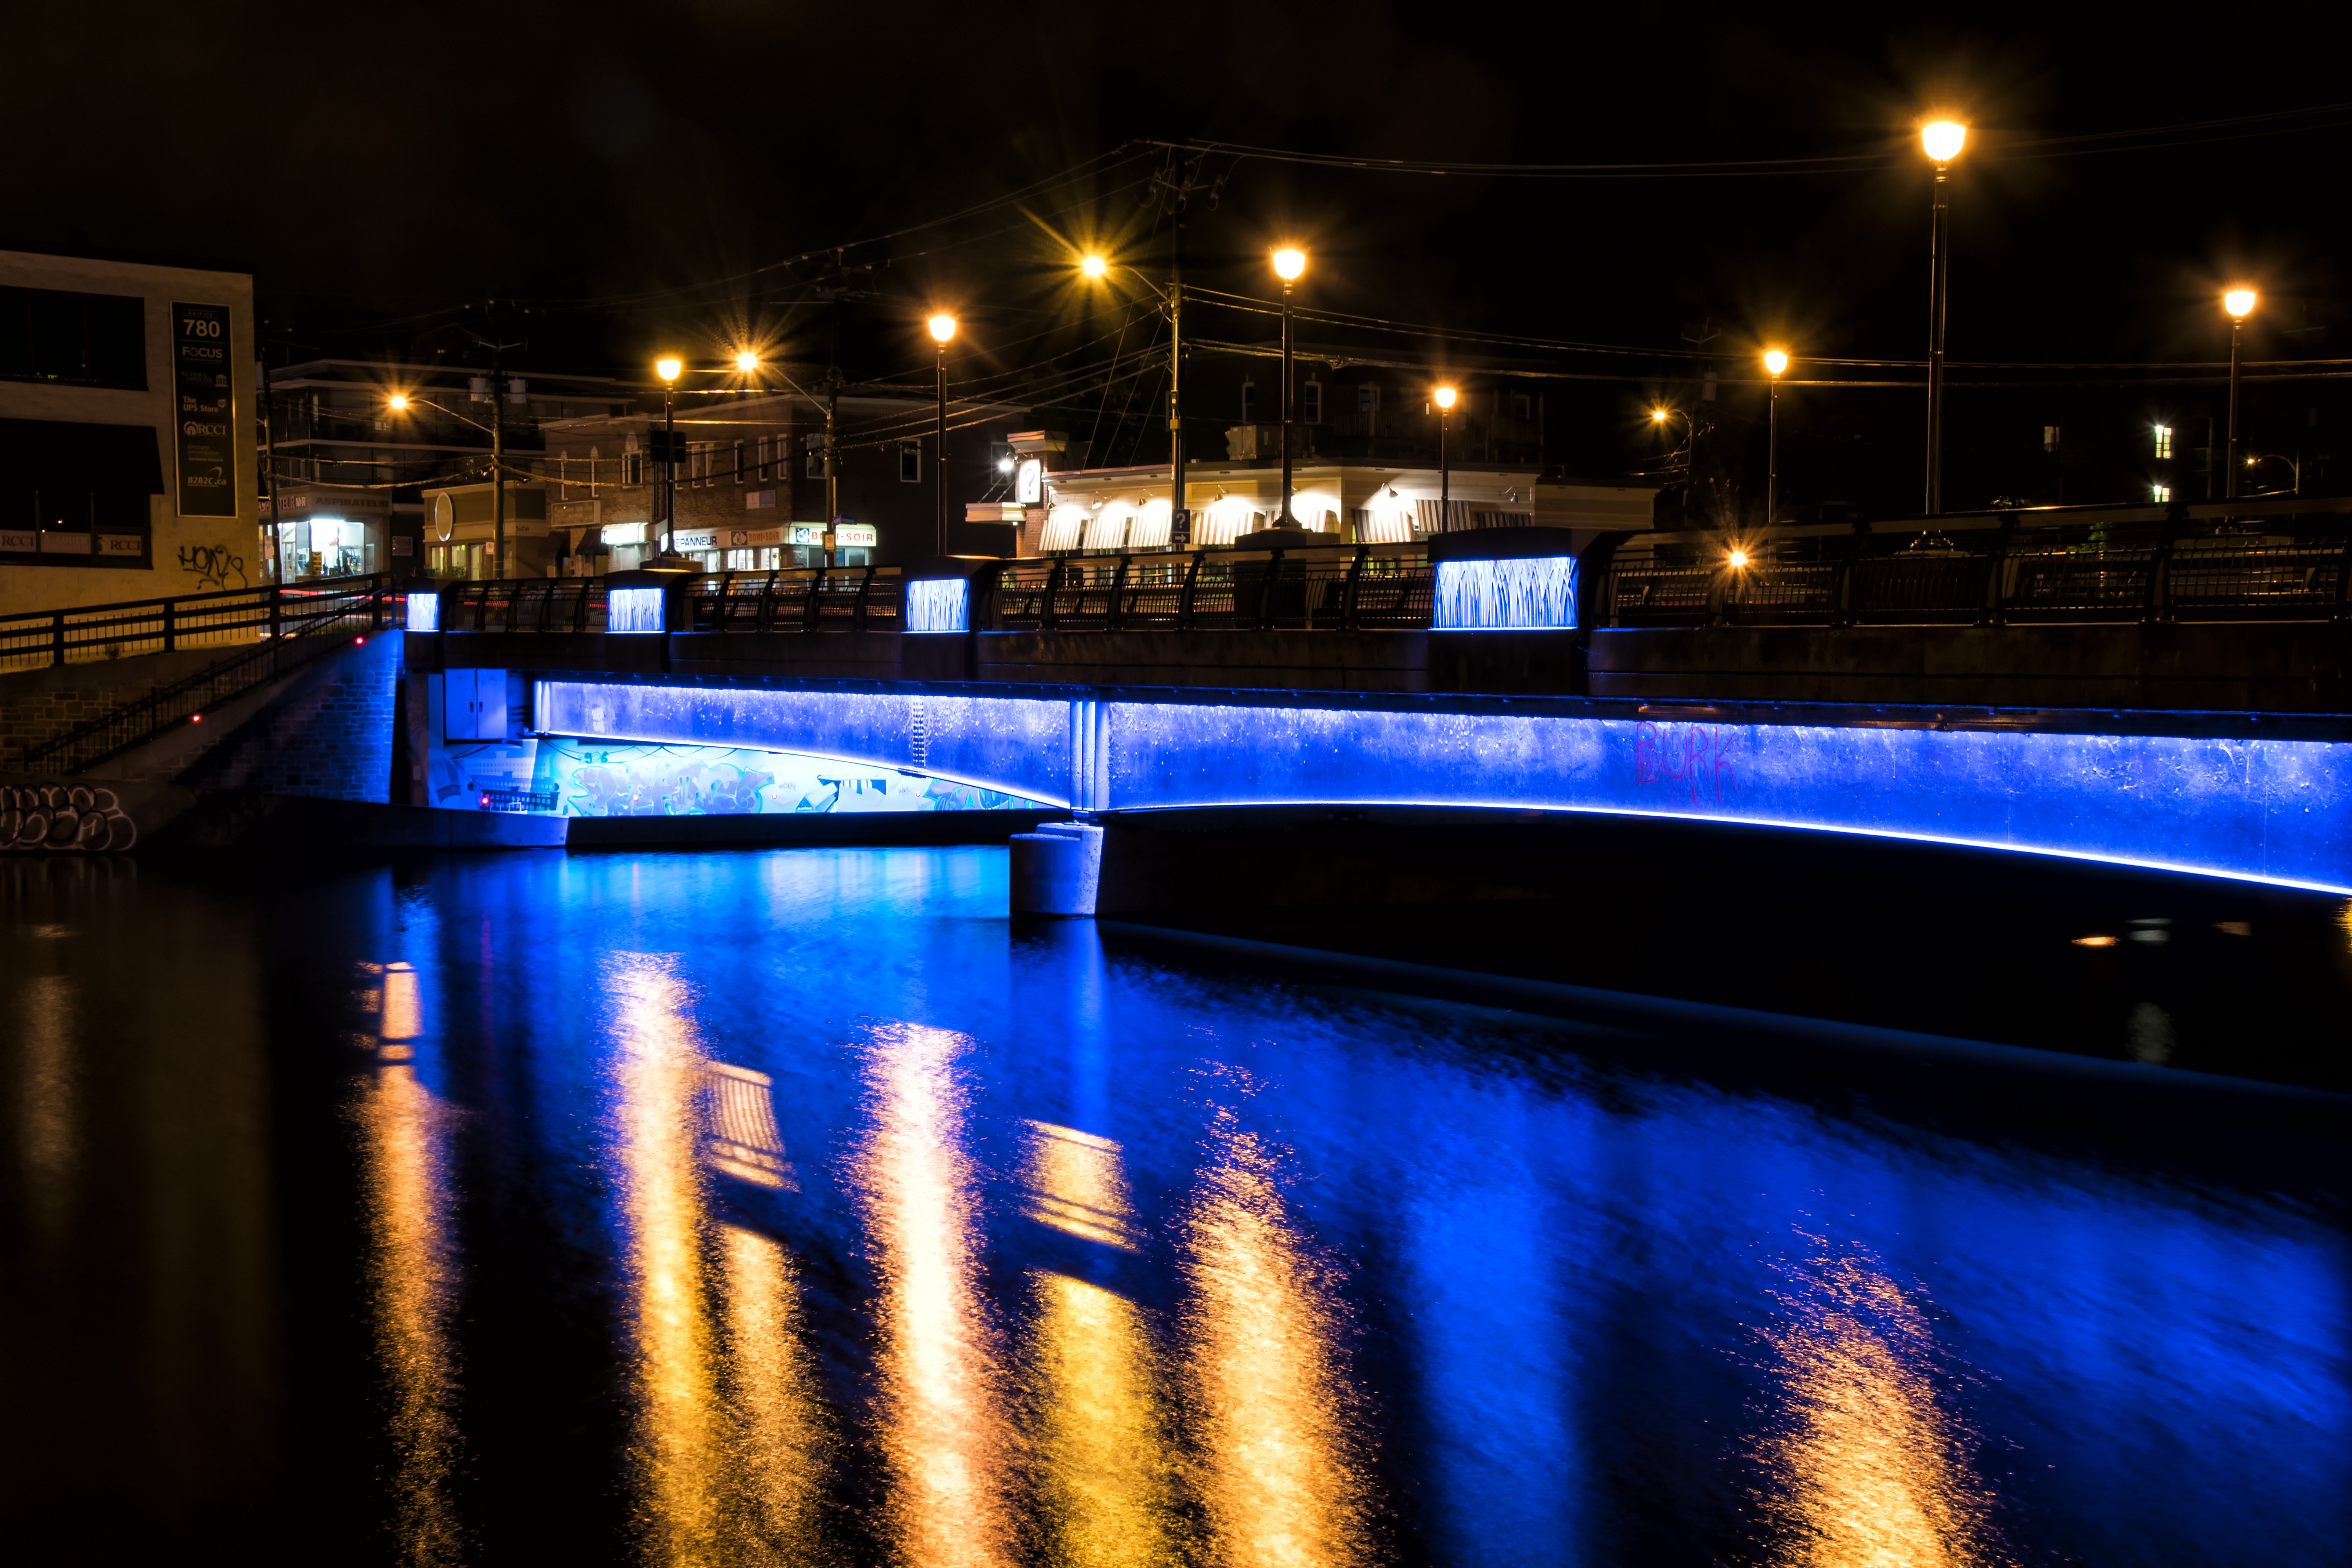
dock, light, bridge, night, dusk, evening, reflection, swimming pool, marina, lighting, painting, canada, nuit, peinture, quebec, sherbrooke, lumineuse